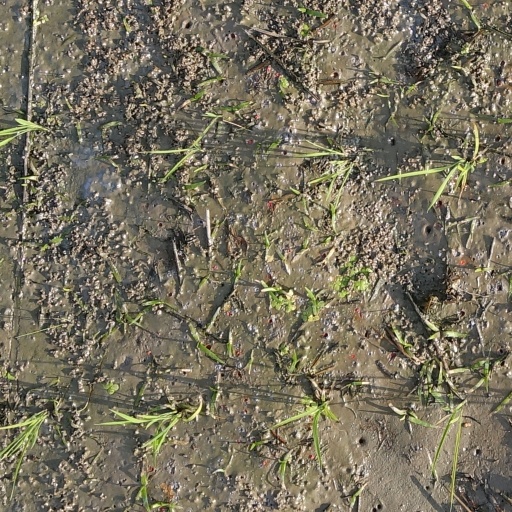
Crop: rice